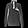
Label: Pullover